Laksegade

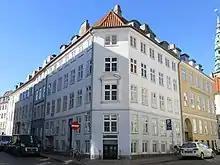
Laksegade 26

A number of buildings along the street date from the years immediately after the Great Fire of 1795, including No. 26 and No. 30 which have both been listed in the Danish registry of protected buildings and places.